Military Trail (Florida)

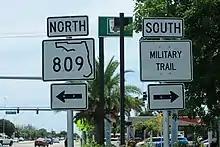
Signage along Lake Worth (SR 802) Road showing the transition of Military Trail to SR 809)

SR 809 begins at the intersection of Military Trail and Lake Worth Road. SR 809 intersects Southern Boulevard (US 98 and SR 80) in a diamond interchange. For the next mile, SR 809 acts as the western border of Palm Beach International Airport, until intersecting with Belvedere Road. One mile north of the northern end of the airport, it intersects Okeechobee Boulevard (SR 704), a major intersection in the city. Continuing north, Military Trail passes by Northwood University to the east, and north of Community Drive, SR 809 becomes a service road for housing developments. Following an intersection with 45th Street (CR 702), SR 809 leaves West Palm Beach and enters Riviera Beach. There, it intersects with the Bee Line Highway (SR 710) and Blue Heron Boulevard (SR 708) at the outskirts of the West Palm Beach VA Medical Center. Continuing into Palm Beach Gardens, SR 809 ends at PGA Boulevard (SR 786).